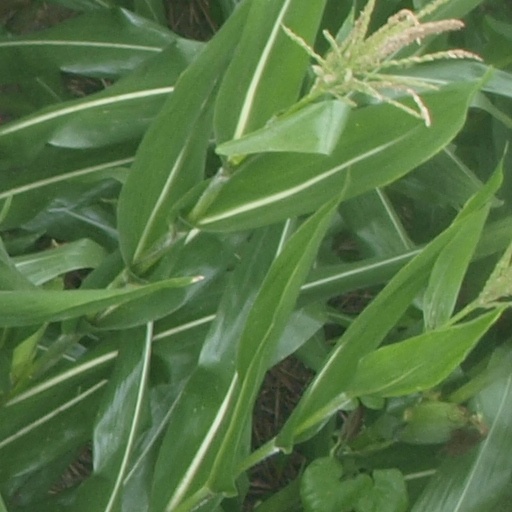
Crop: maize; corn